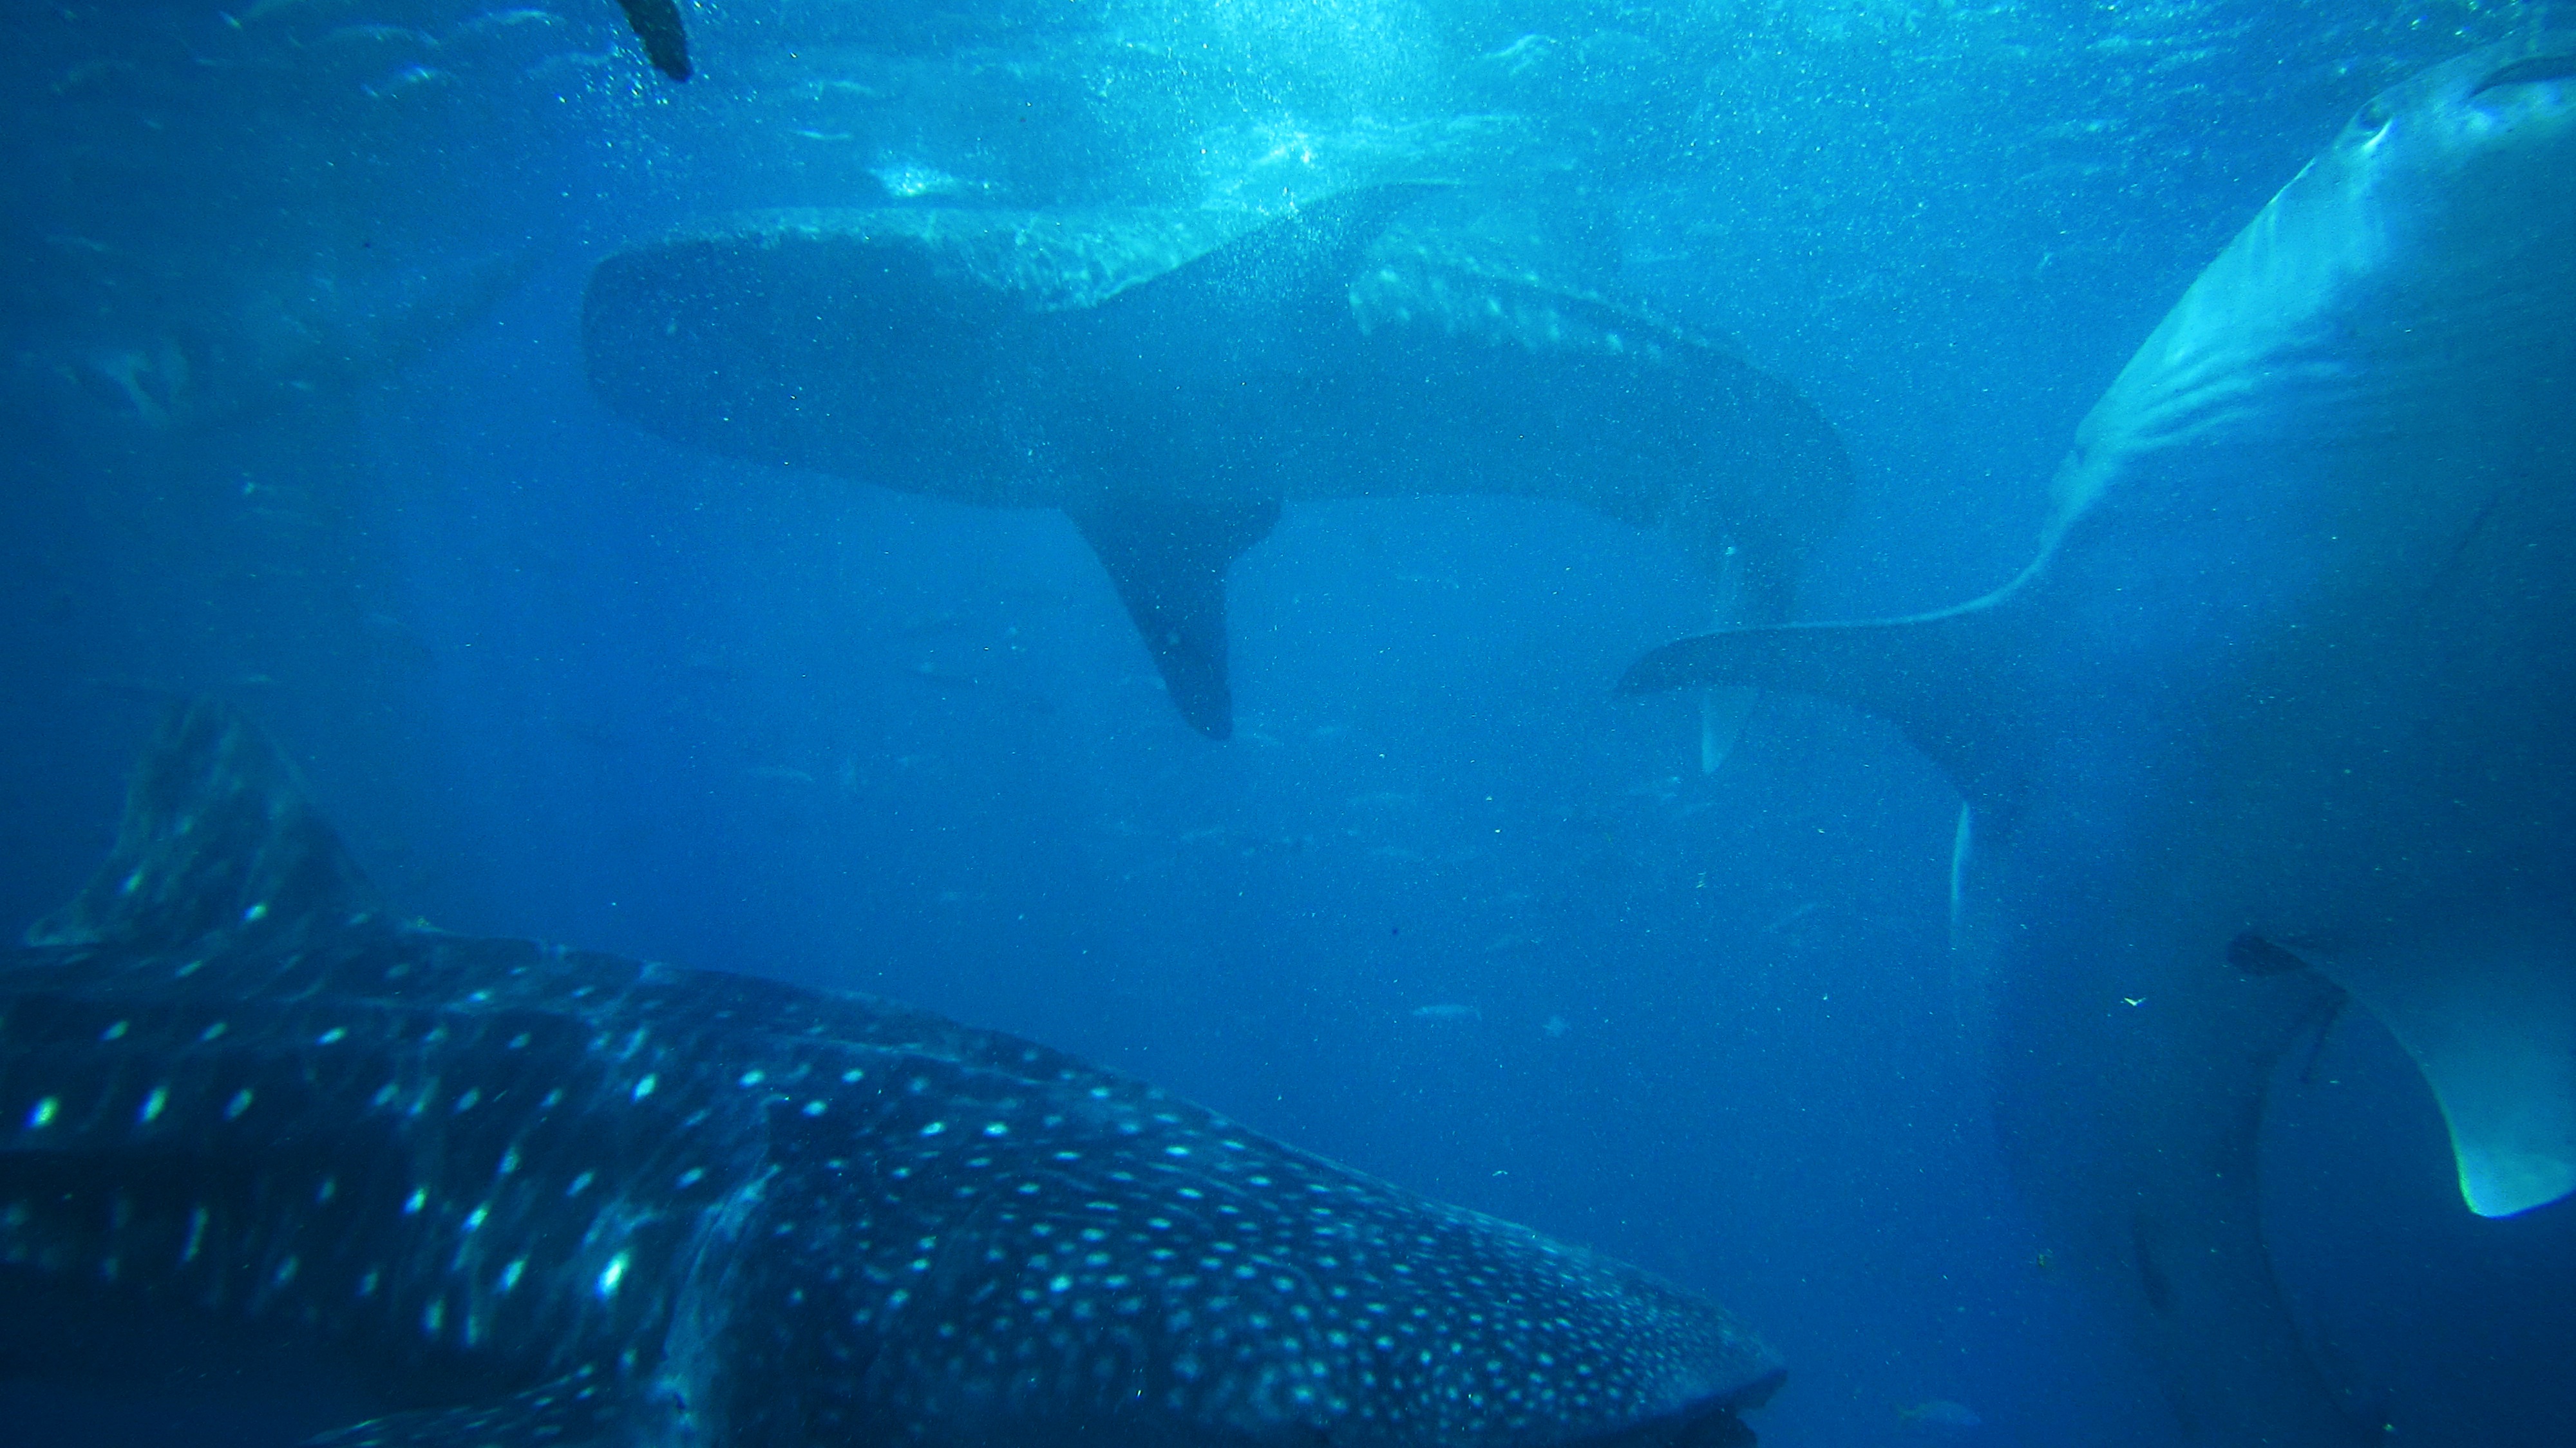
sea, ocean, underwater, biology, fish, stingray, marine life, animals, marine, vertebrate, dangerous, musuem, manta ray, marine biology, requiem shark, cartilaginous fish, whale shark, sharks